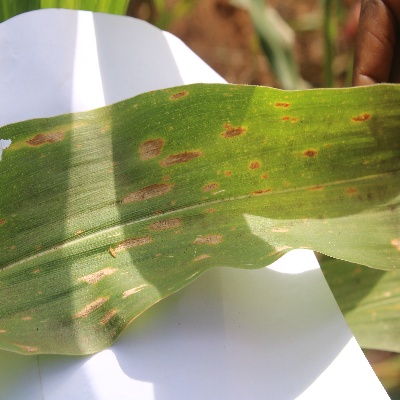
Crop: Maize
Condition: leaf blight